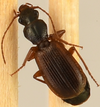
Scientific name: Cymindis neglecta
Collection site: Bartlett Experimental Forest NEON (BART), plot BART_028